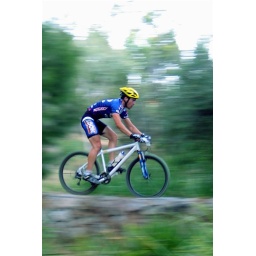
At the 2004-05 Summer Series mountain bike race in the Flinders Uni forrest.